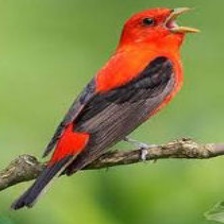
Species: SCARLET TANAGER
Scientific name: PIRANGA OLIVACEA